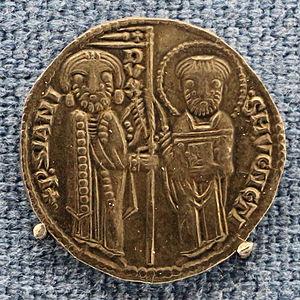
Pietro Ziani, né en 1170 et décédé en 1229, est le 42ᵉ doge de Venise, élu en 1205.